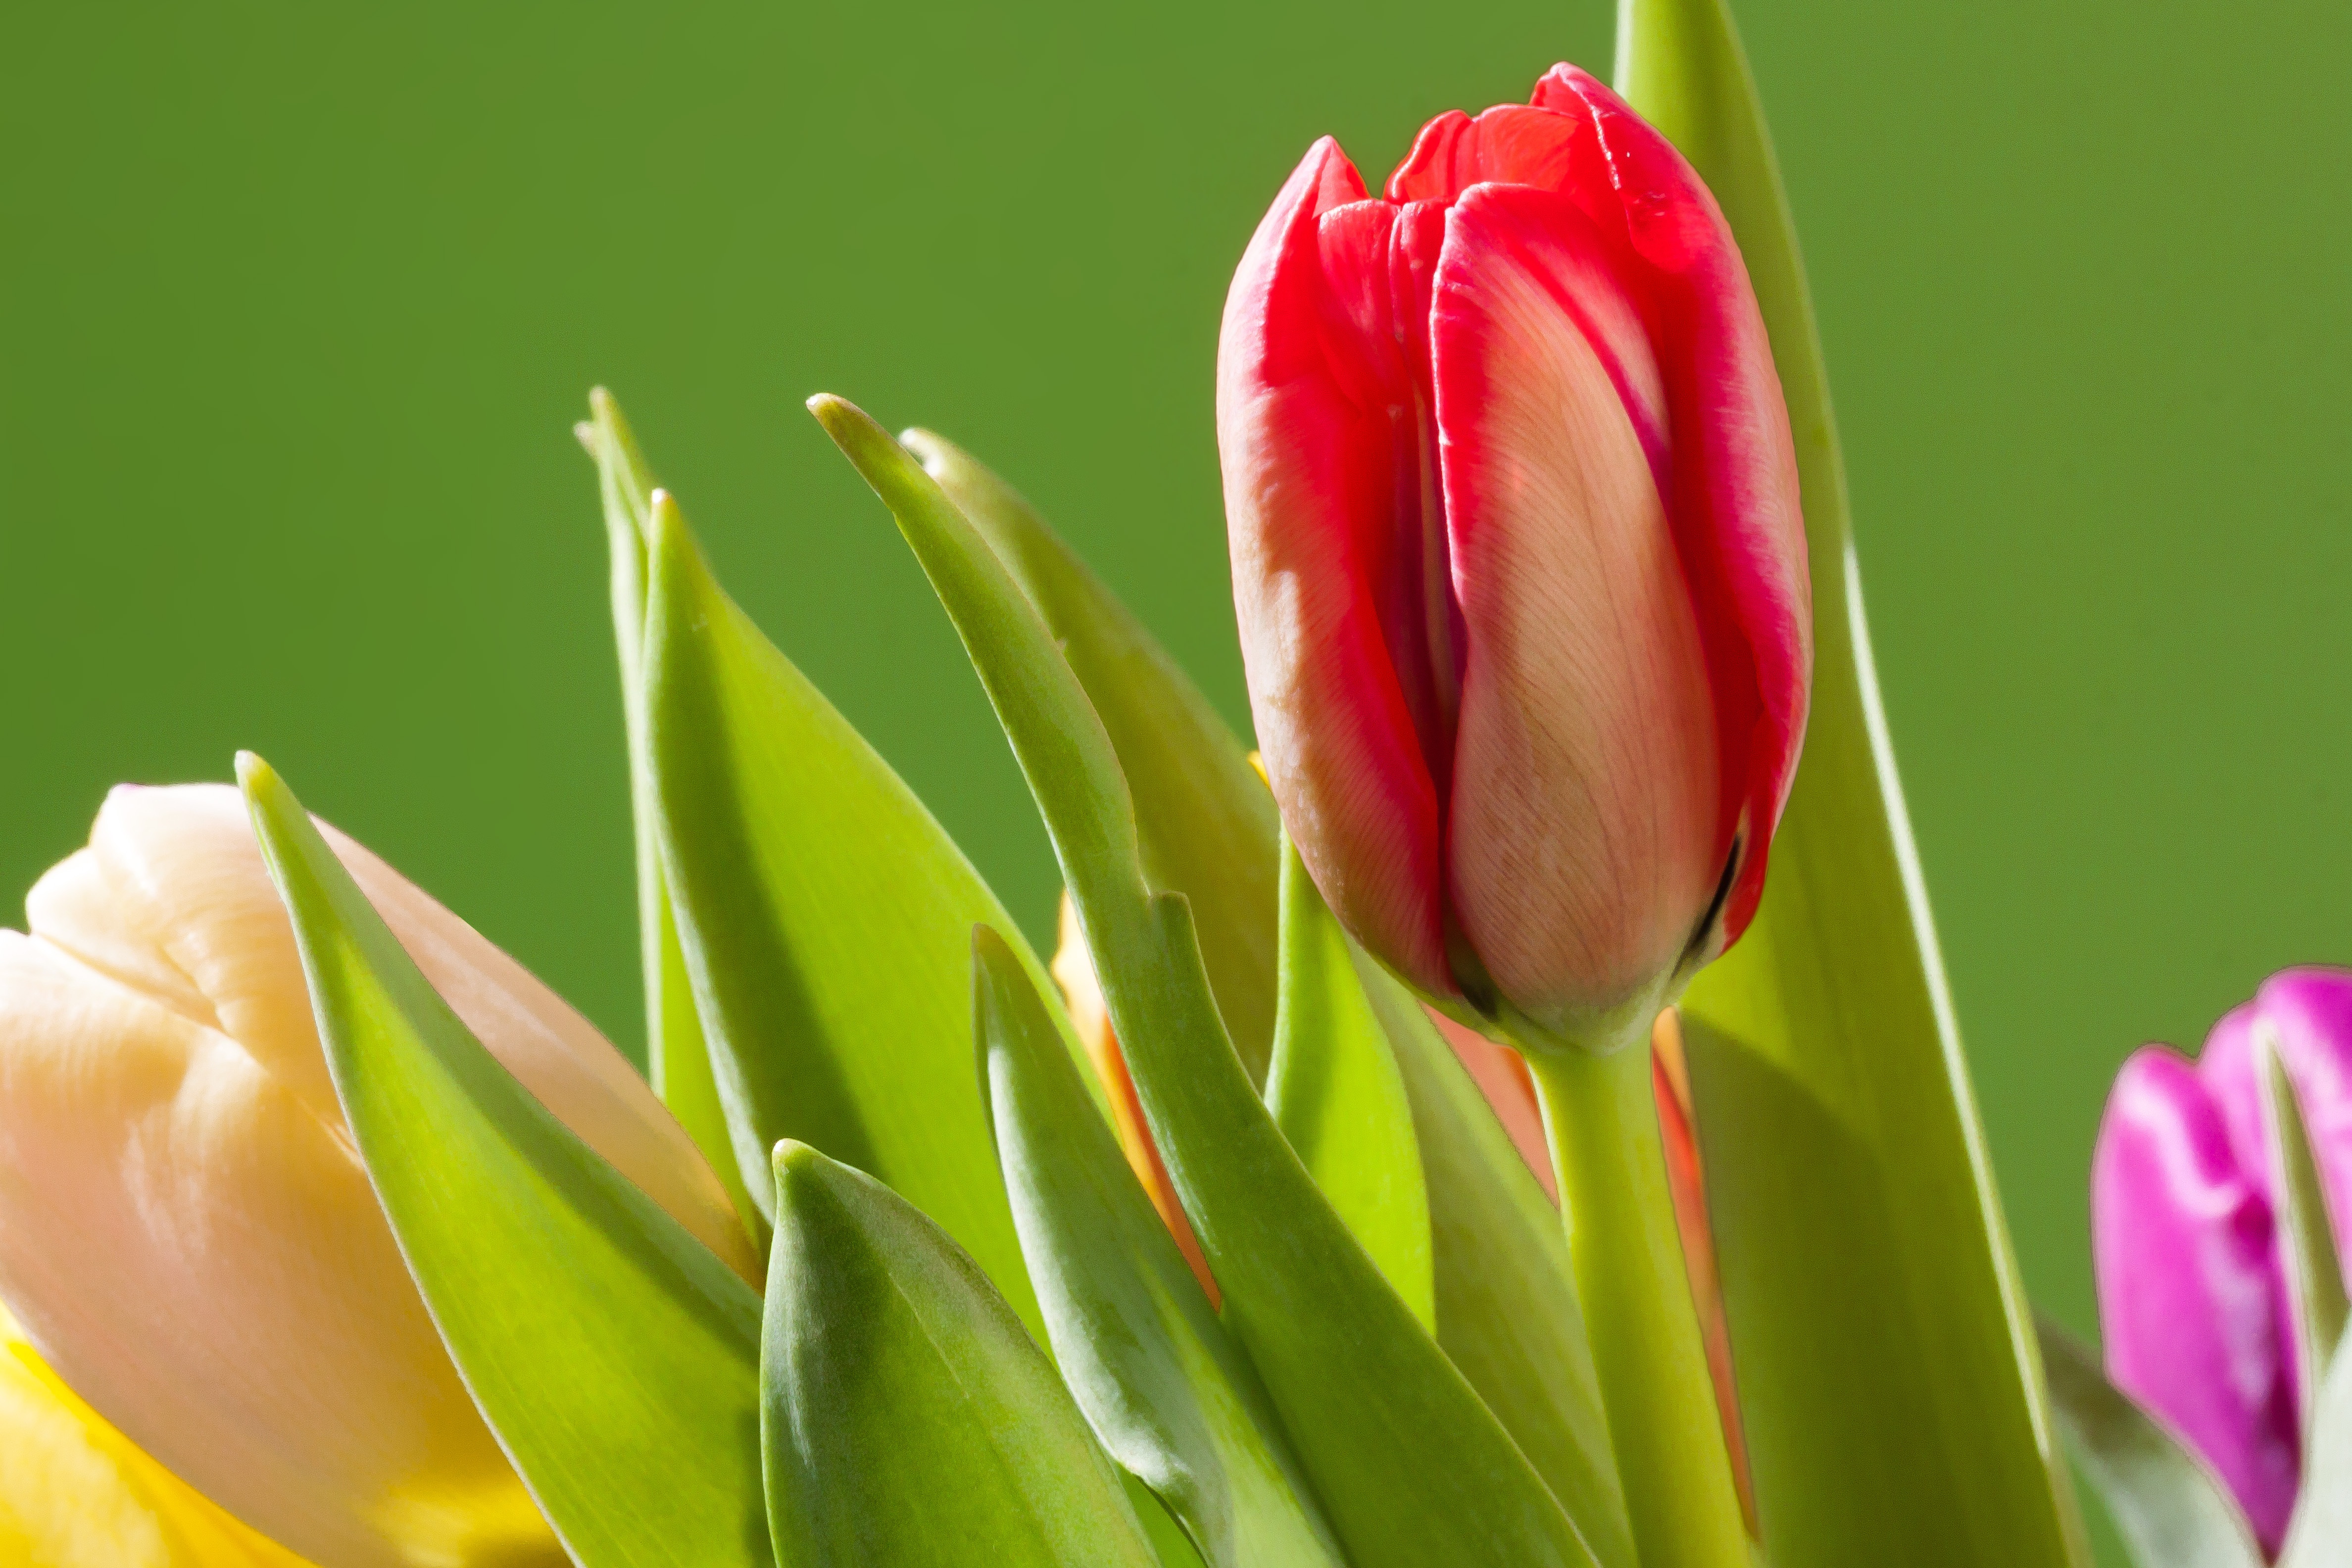
nature, blossom, plant, flower, petal, bloom, tulip, bouquet, spring, green, red, macro, colorful, yellow, flora, flowers, close up, violet, tulips, lily, pastellfarben, macro photography, spring awakening, fr hlingsanfang, flowering plant, schnittblume, lily family, flower bracts, plant stem, land plant